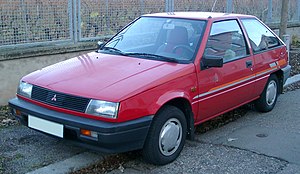
Mitsubishi Colt / Mitsubishi Colt C10
Mitsubishi Colt var en personbil bygget af den japanske bilfabrikant Mitsubishi Motors siden 1963.